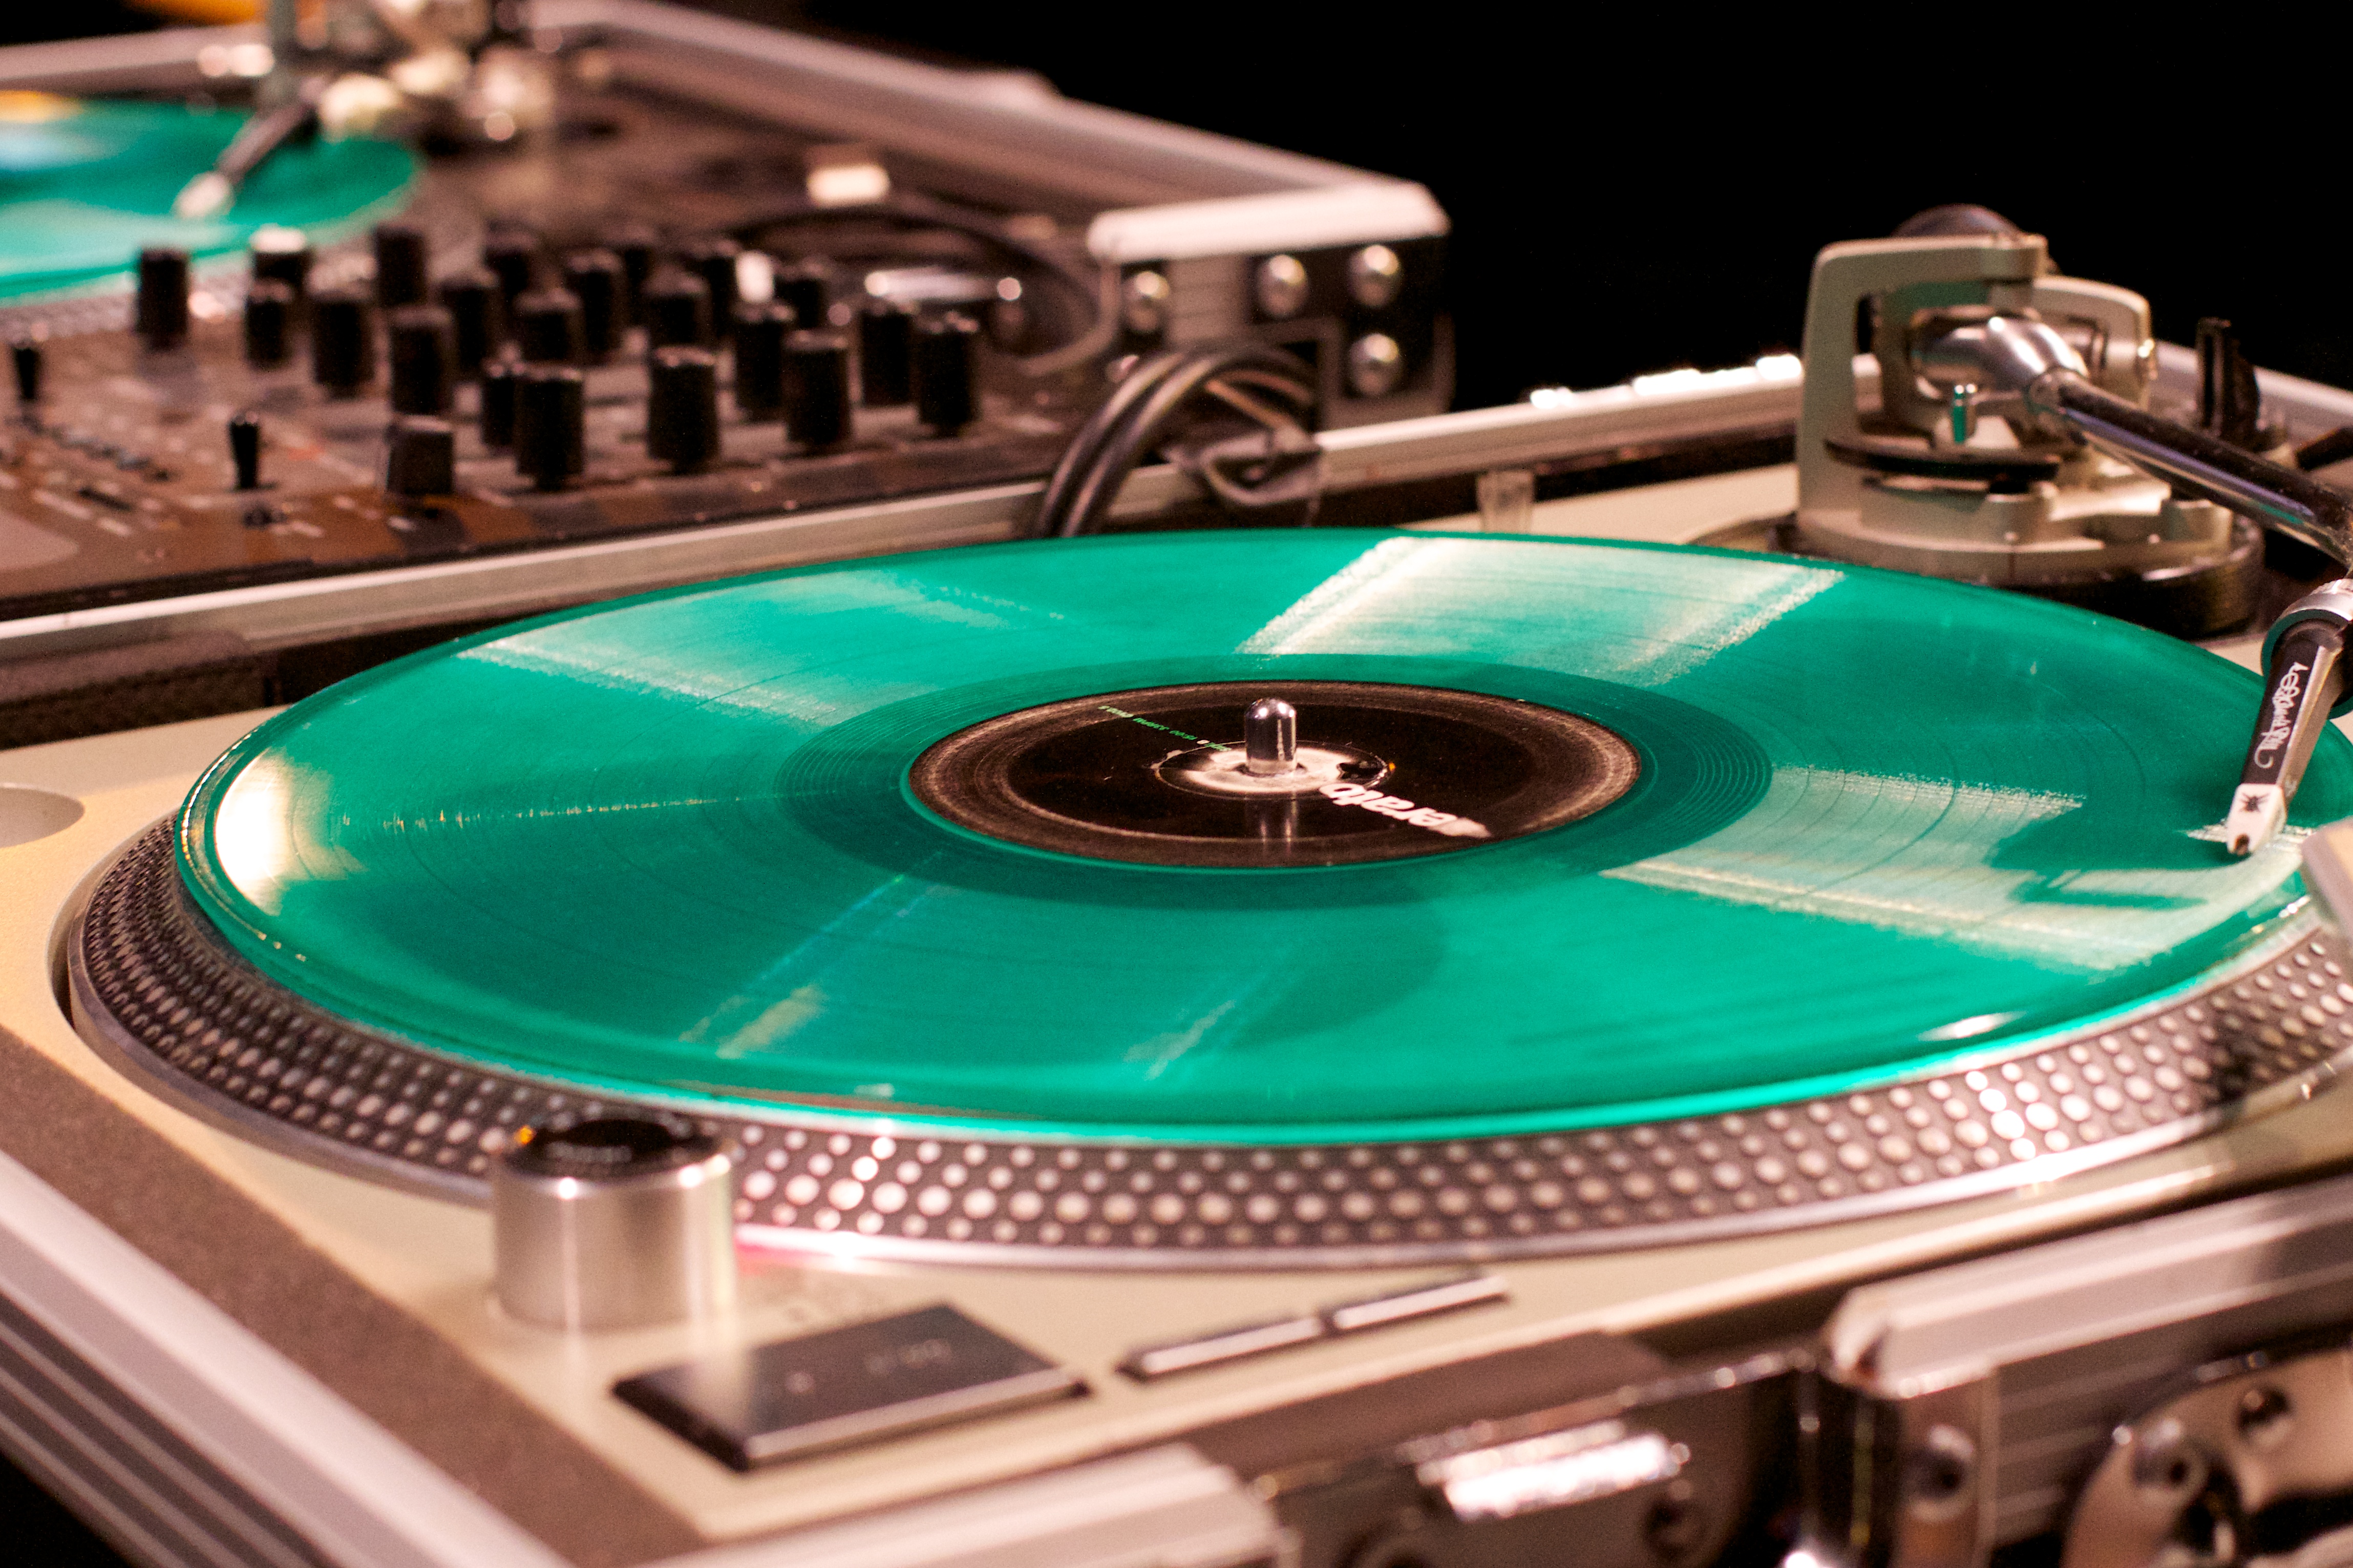
table, scctechtalks